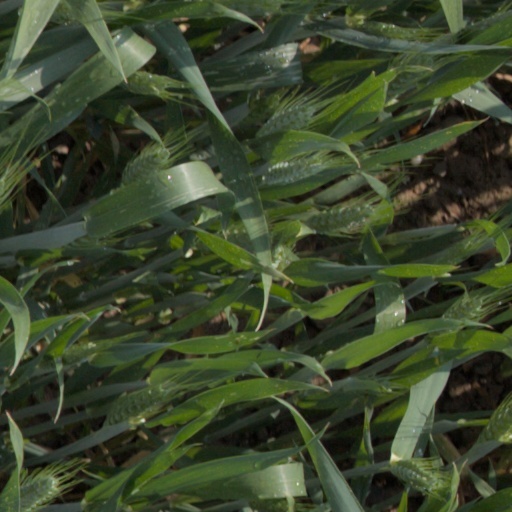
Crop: wheat